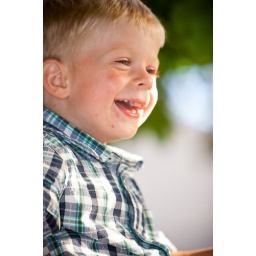
Mike had fun in the trees also. These are from the party at my sisters house after her wedding.